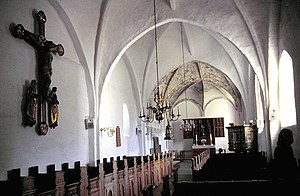
Saltum Kirke
Kirkerummet
Saltum Kirke i Jammerbugt Kommune.
Saltum Kirke ligger i Saltum Sogn i det tidligere Hvetbo Herred, nu Jammerbugt Kommune i Vendsyssel.